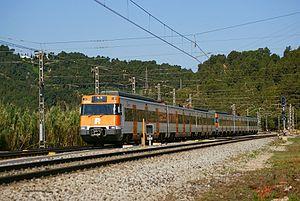
Rodalies de Barcelone est un service de transport public de train de banlieue dans l'aire métropolitaine de Barcelone. Il y a deux compagnies qui offrent des services de banlieue : les Chemins de fer de la généralité de Catalogne et Rodalies de Catalunya, exploité par la Renfe.